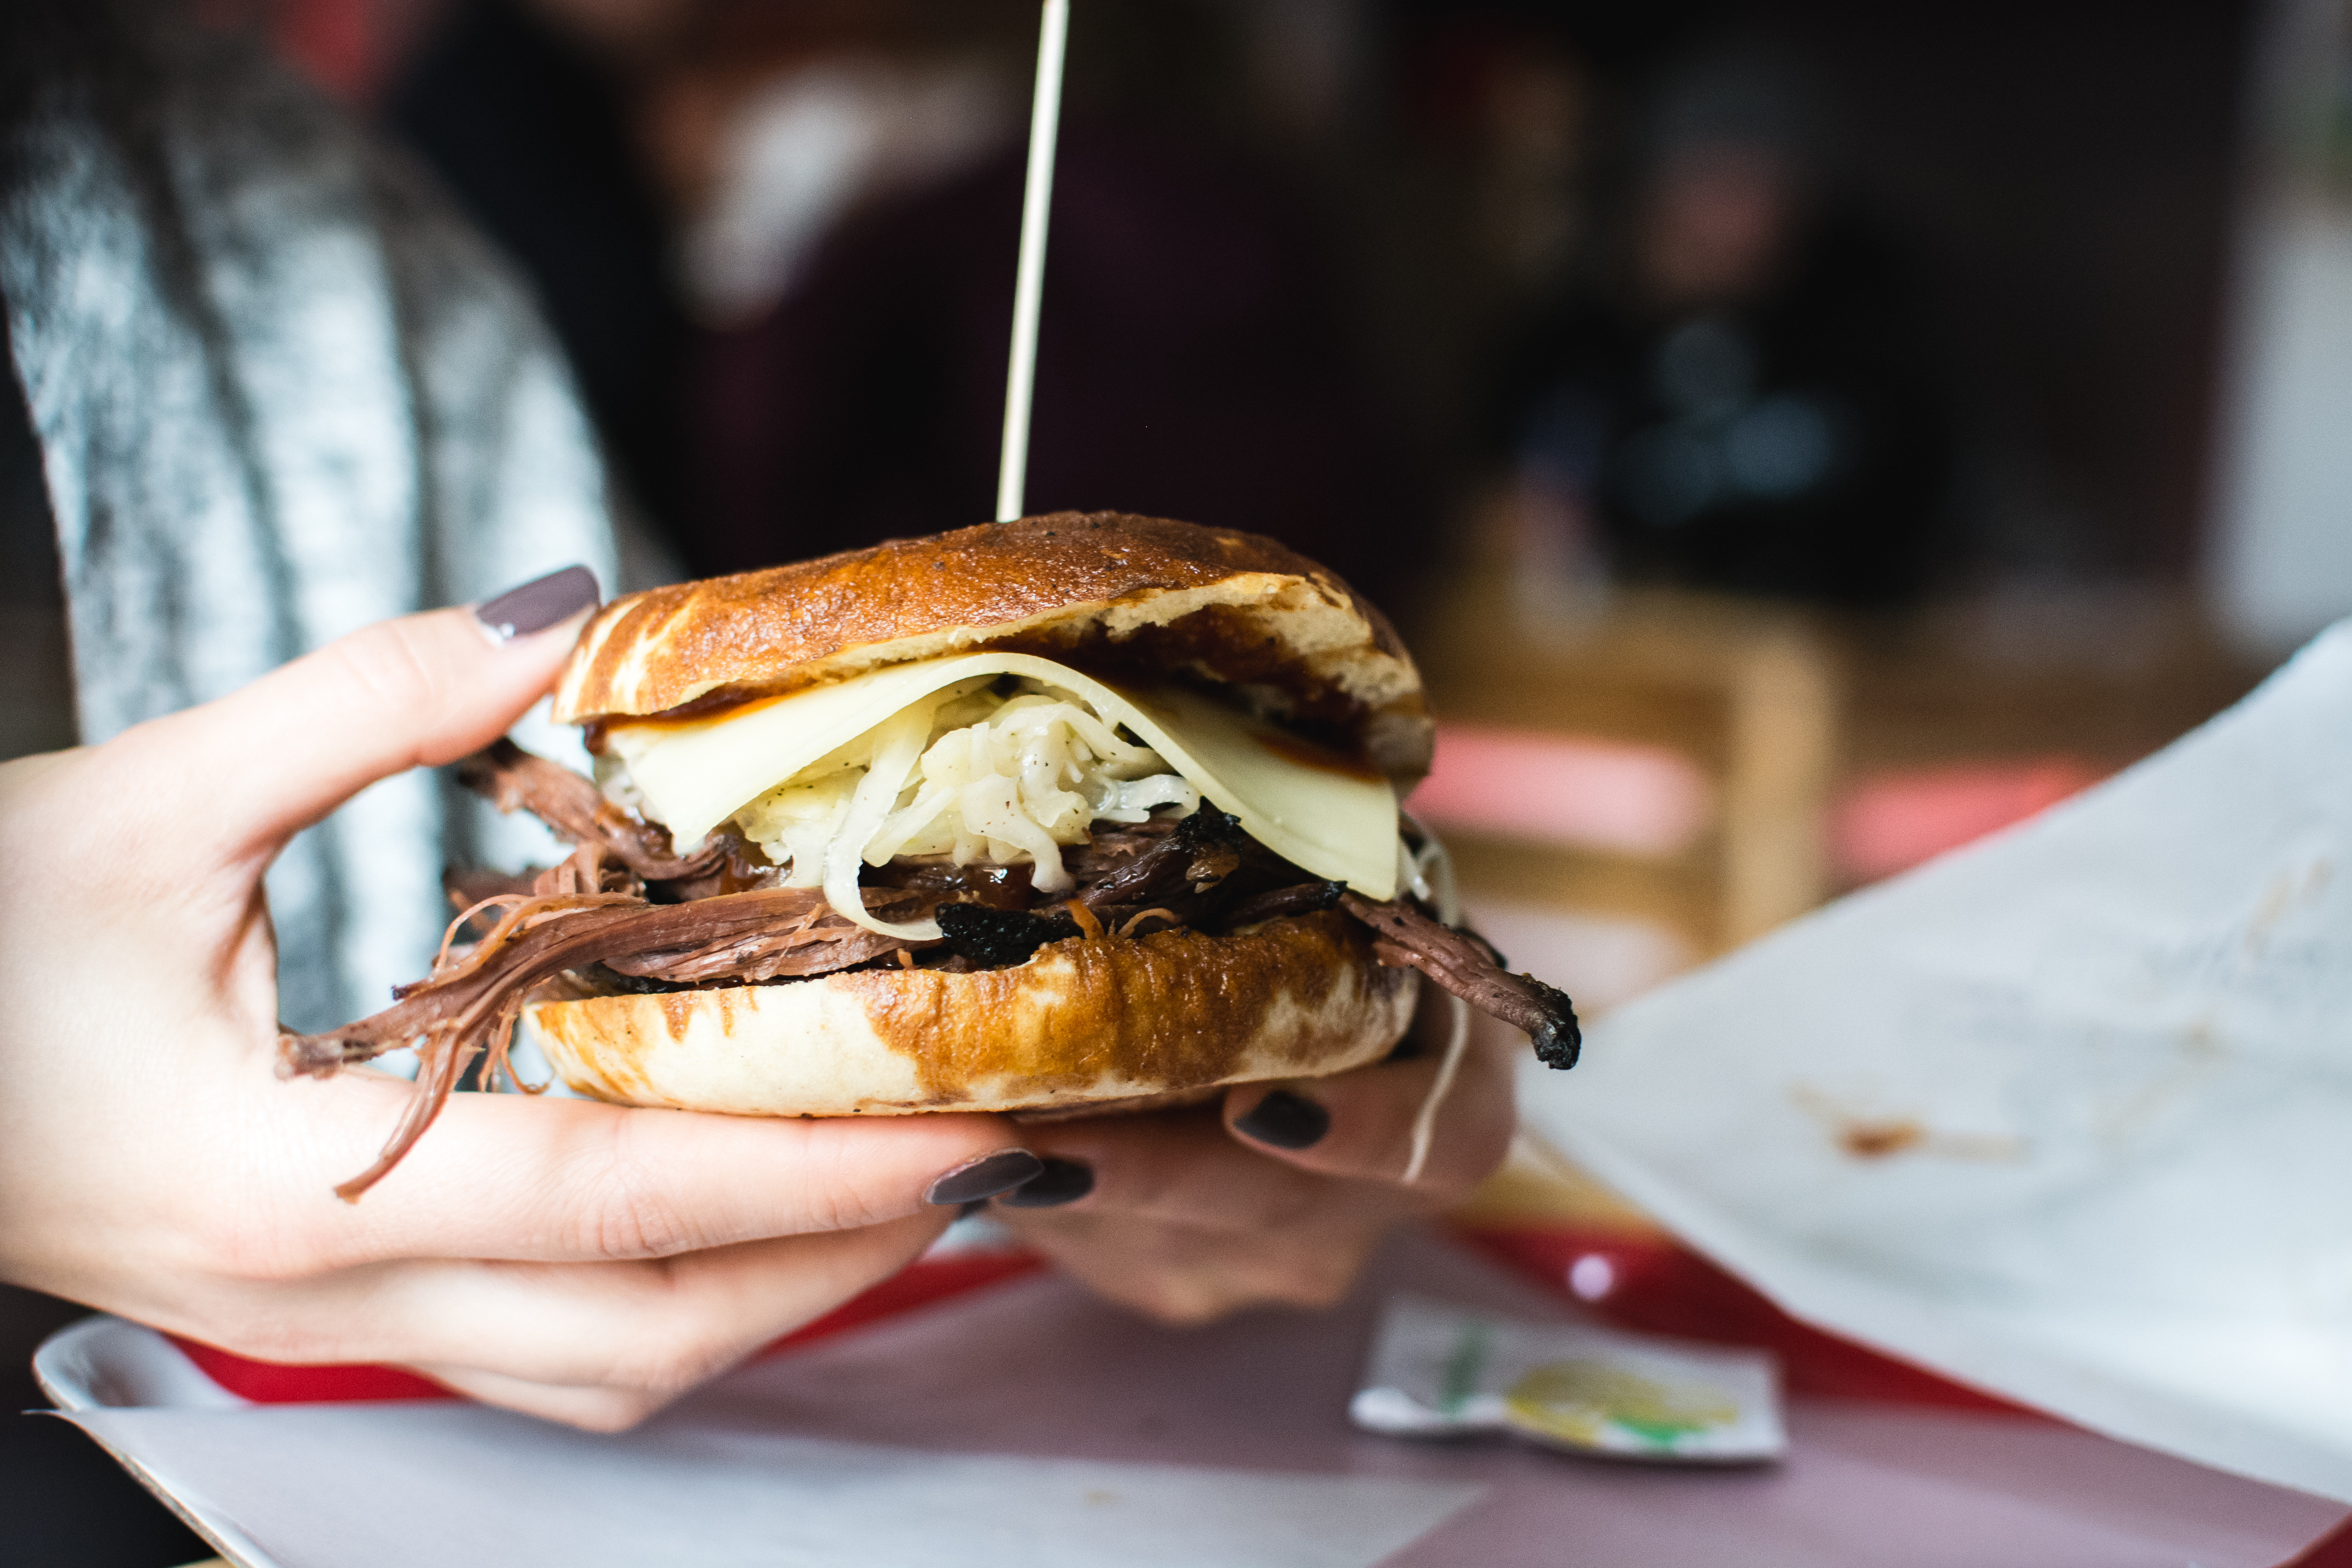
food, dish, cuisine, hamburger, breakfast sandwich, ingredient, junk food, fast food, Patty melt, sandwich, finger food, slider, comfort food, meat, pulled pork, appetizer, bacon sandwich, Burger king premium burgers, american food, cemita, baked goods, breakfast, bun, brunch, chivito, produce, Rou jia mo